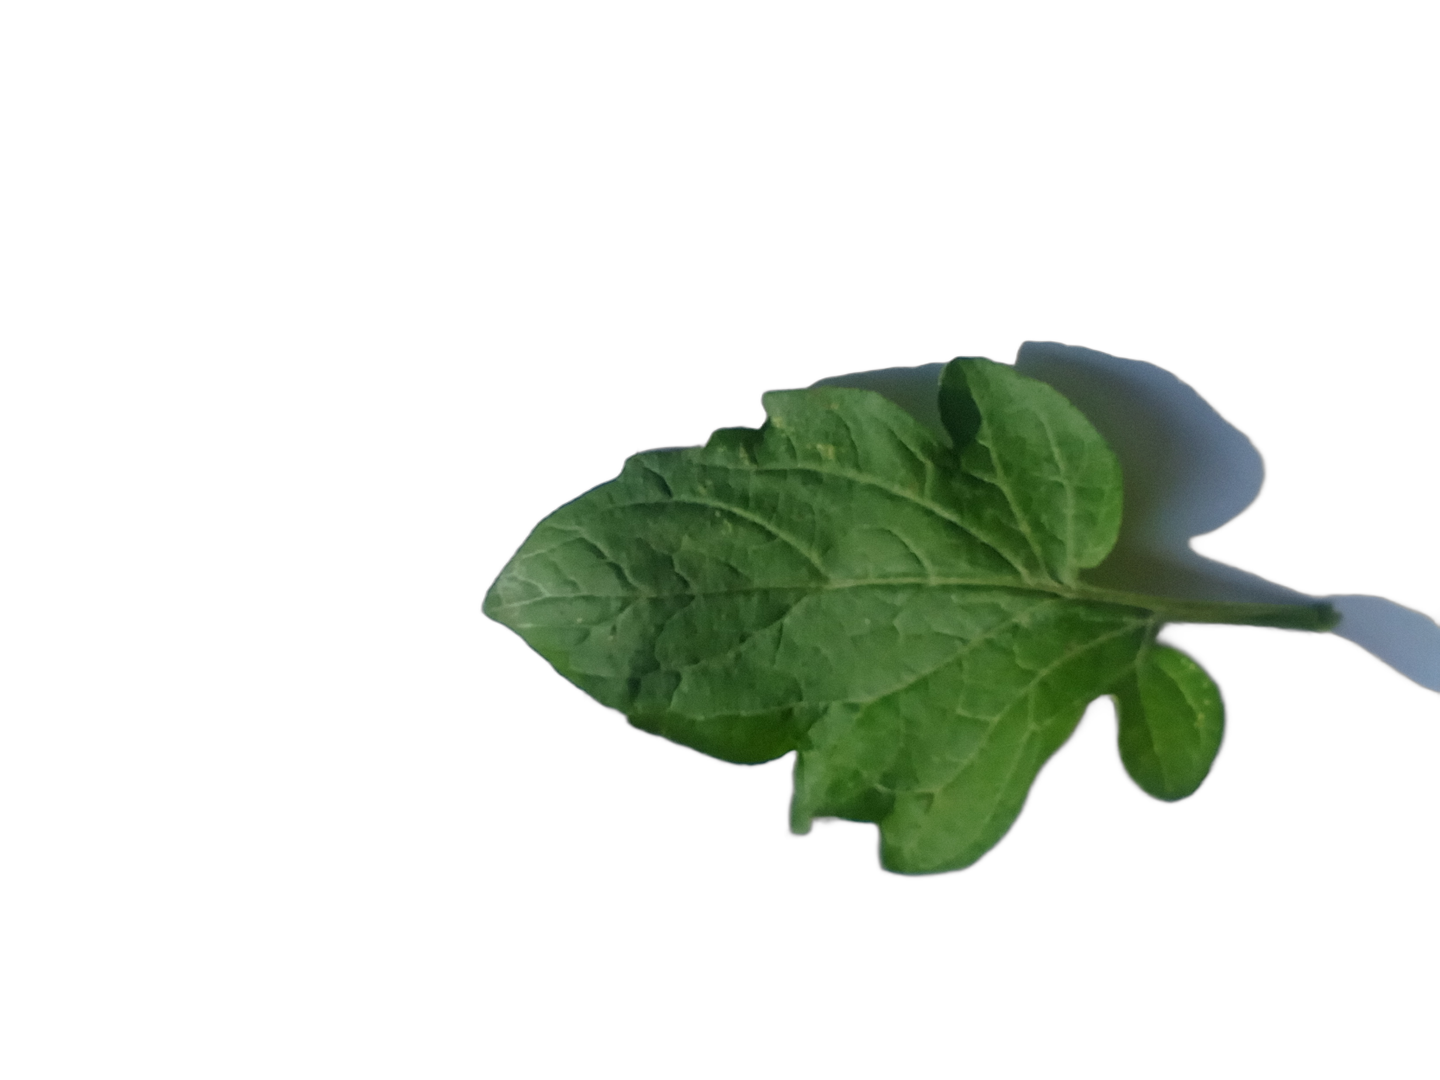
Crop: Tomato
Label: Healthy